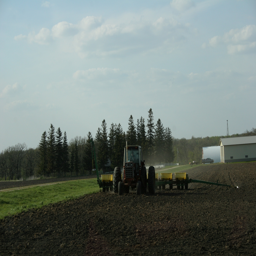
a farmer in the field sunday evening along road .